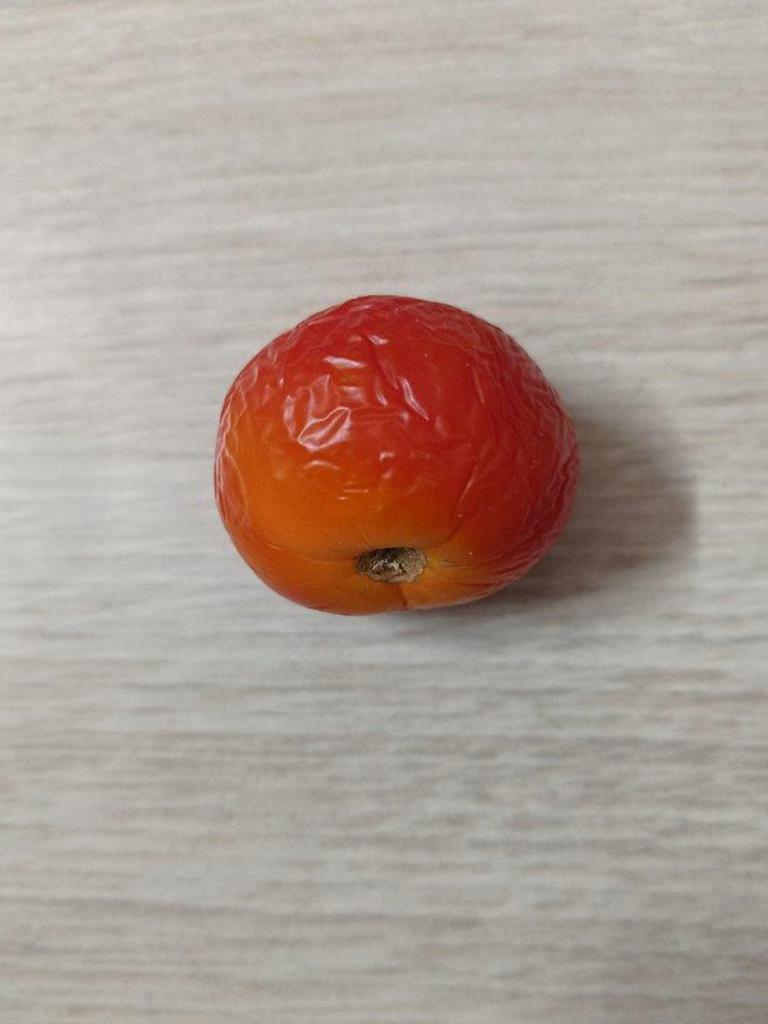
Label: Rotten